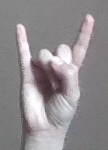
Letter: la